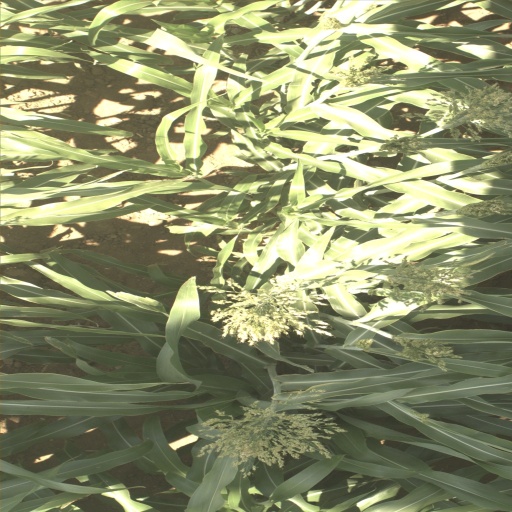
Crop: sorghum